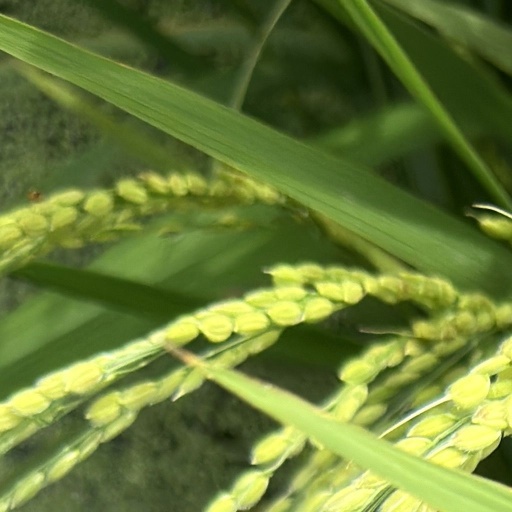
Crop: rice